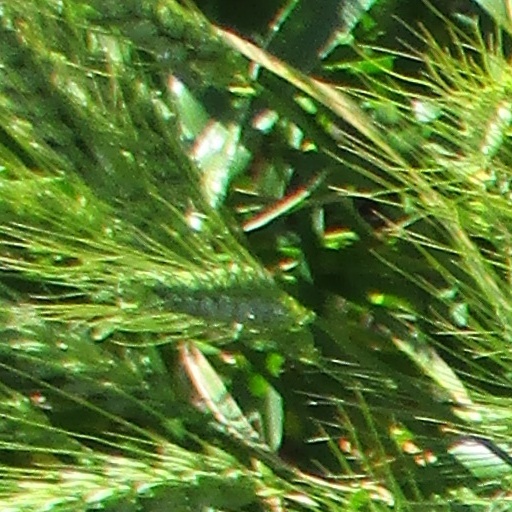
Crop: wheat